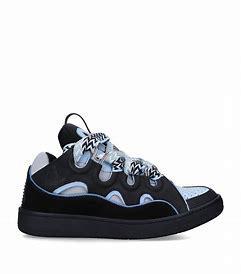
Brand: Lanvin
Model: Curb